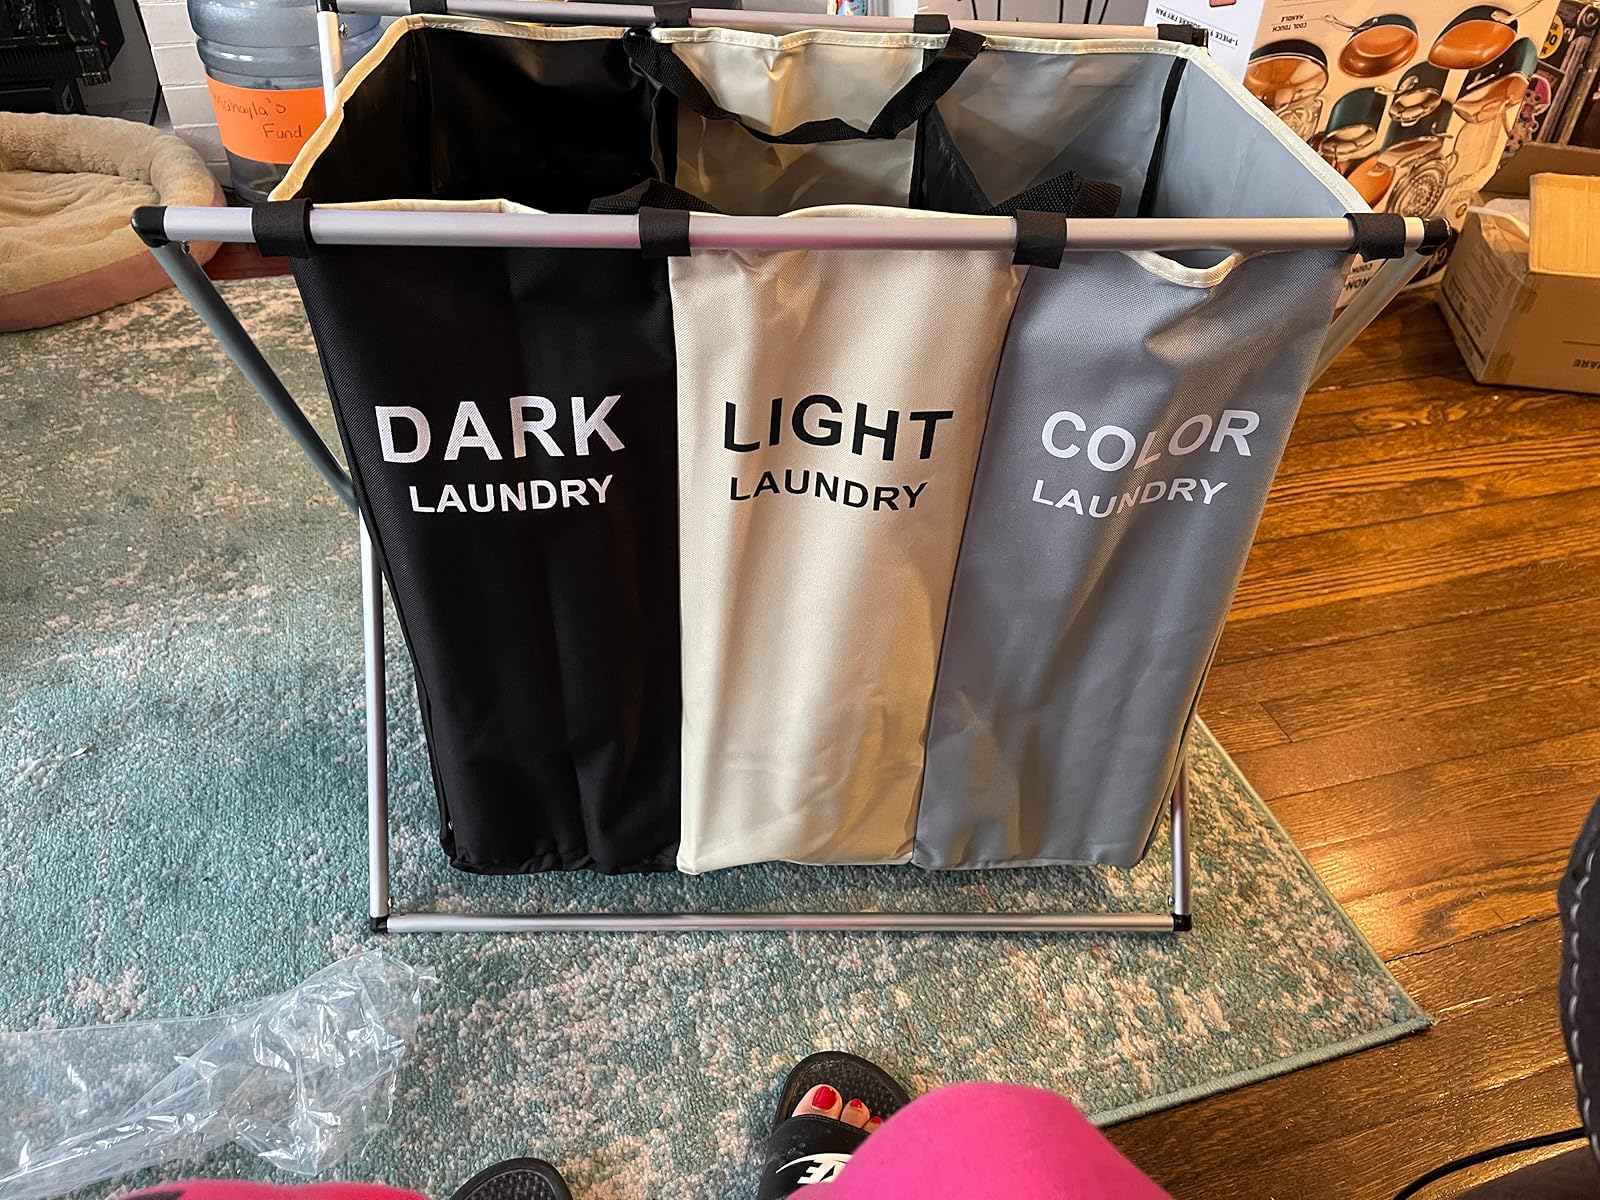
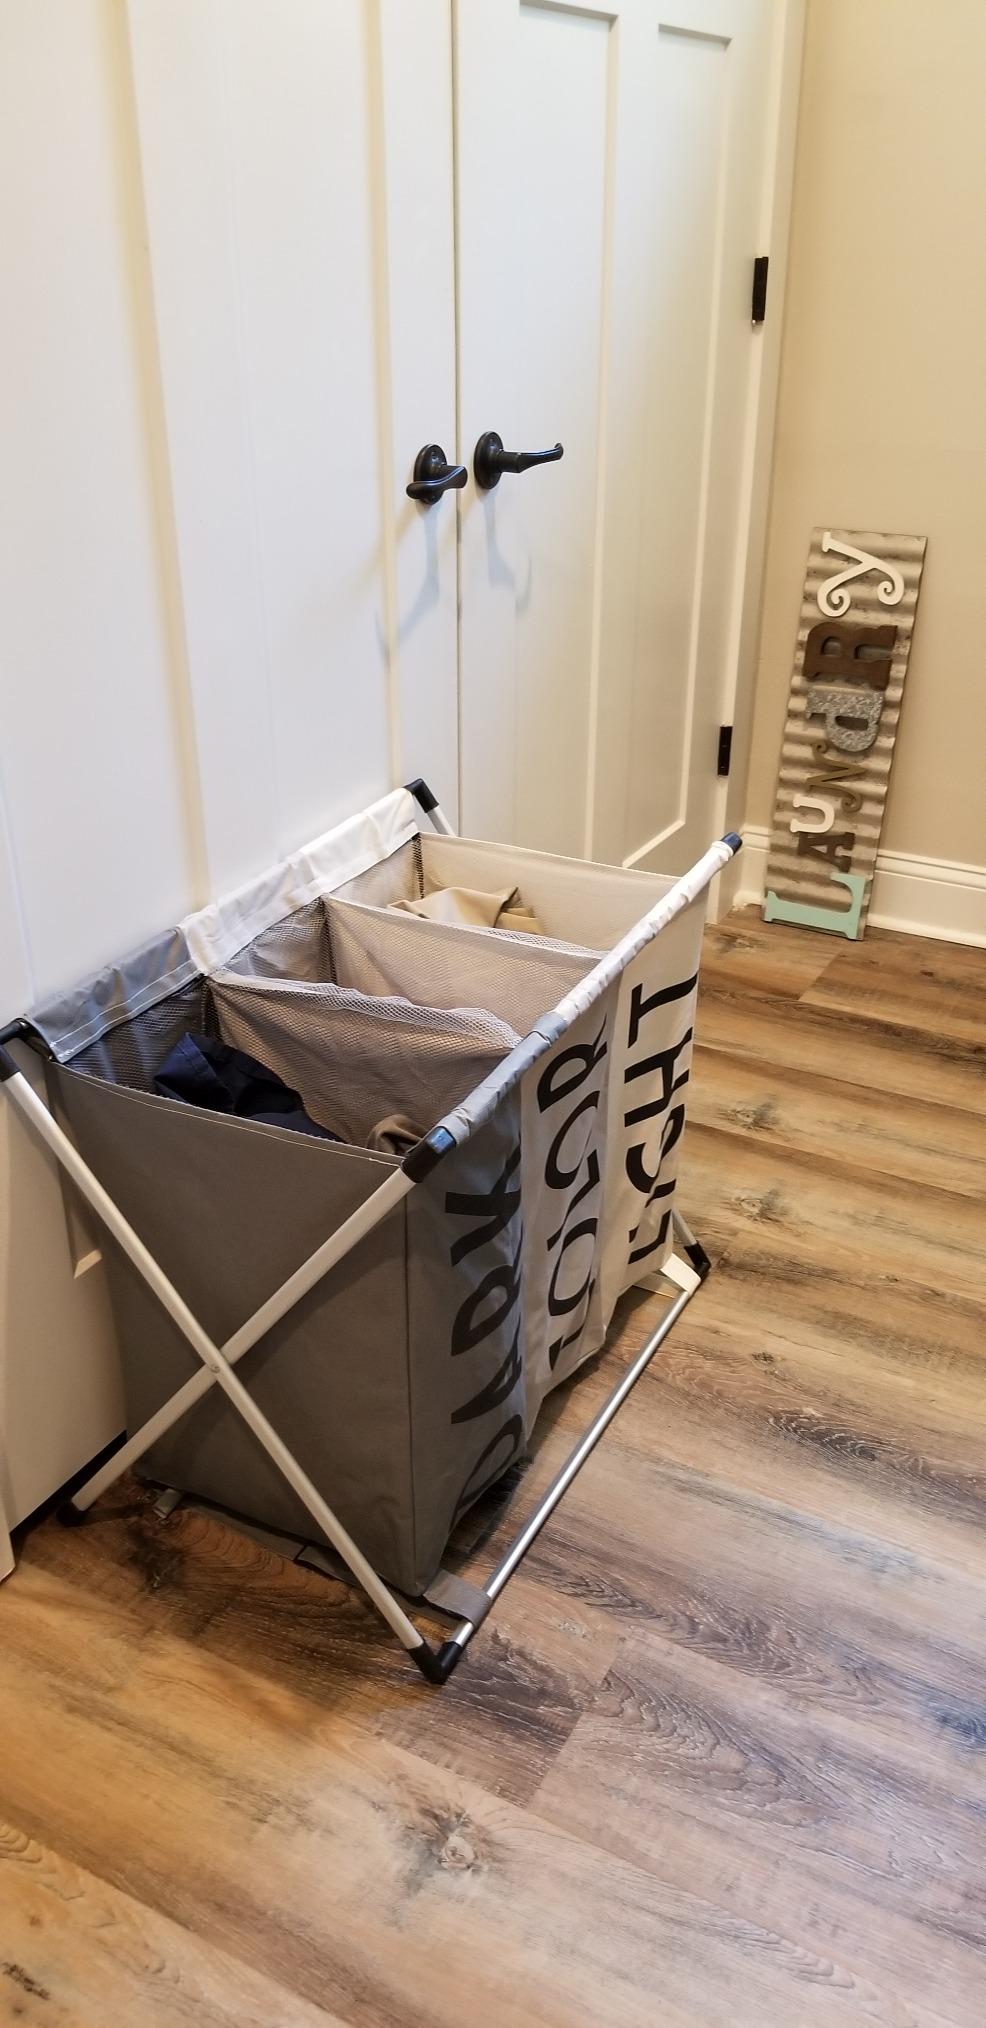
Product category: items_hamper
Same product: no